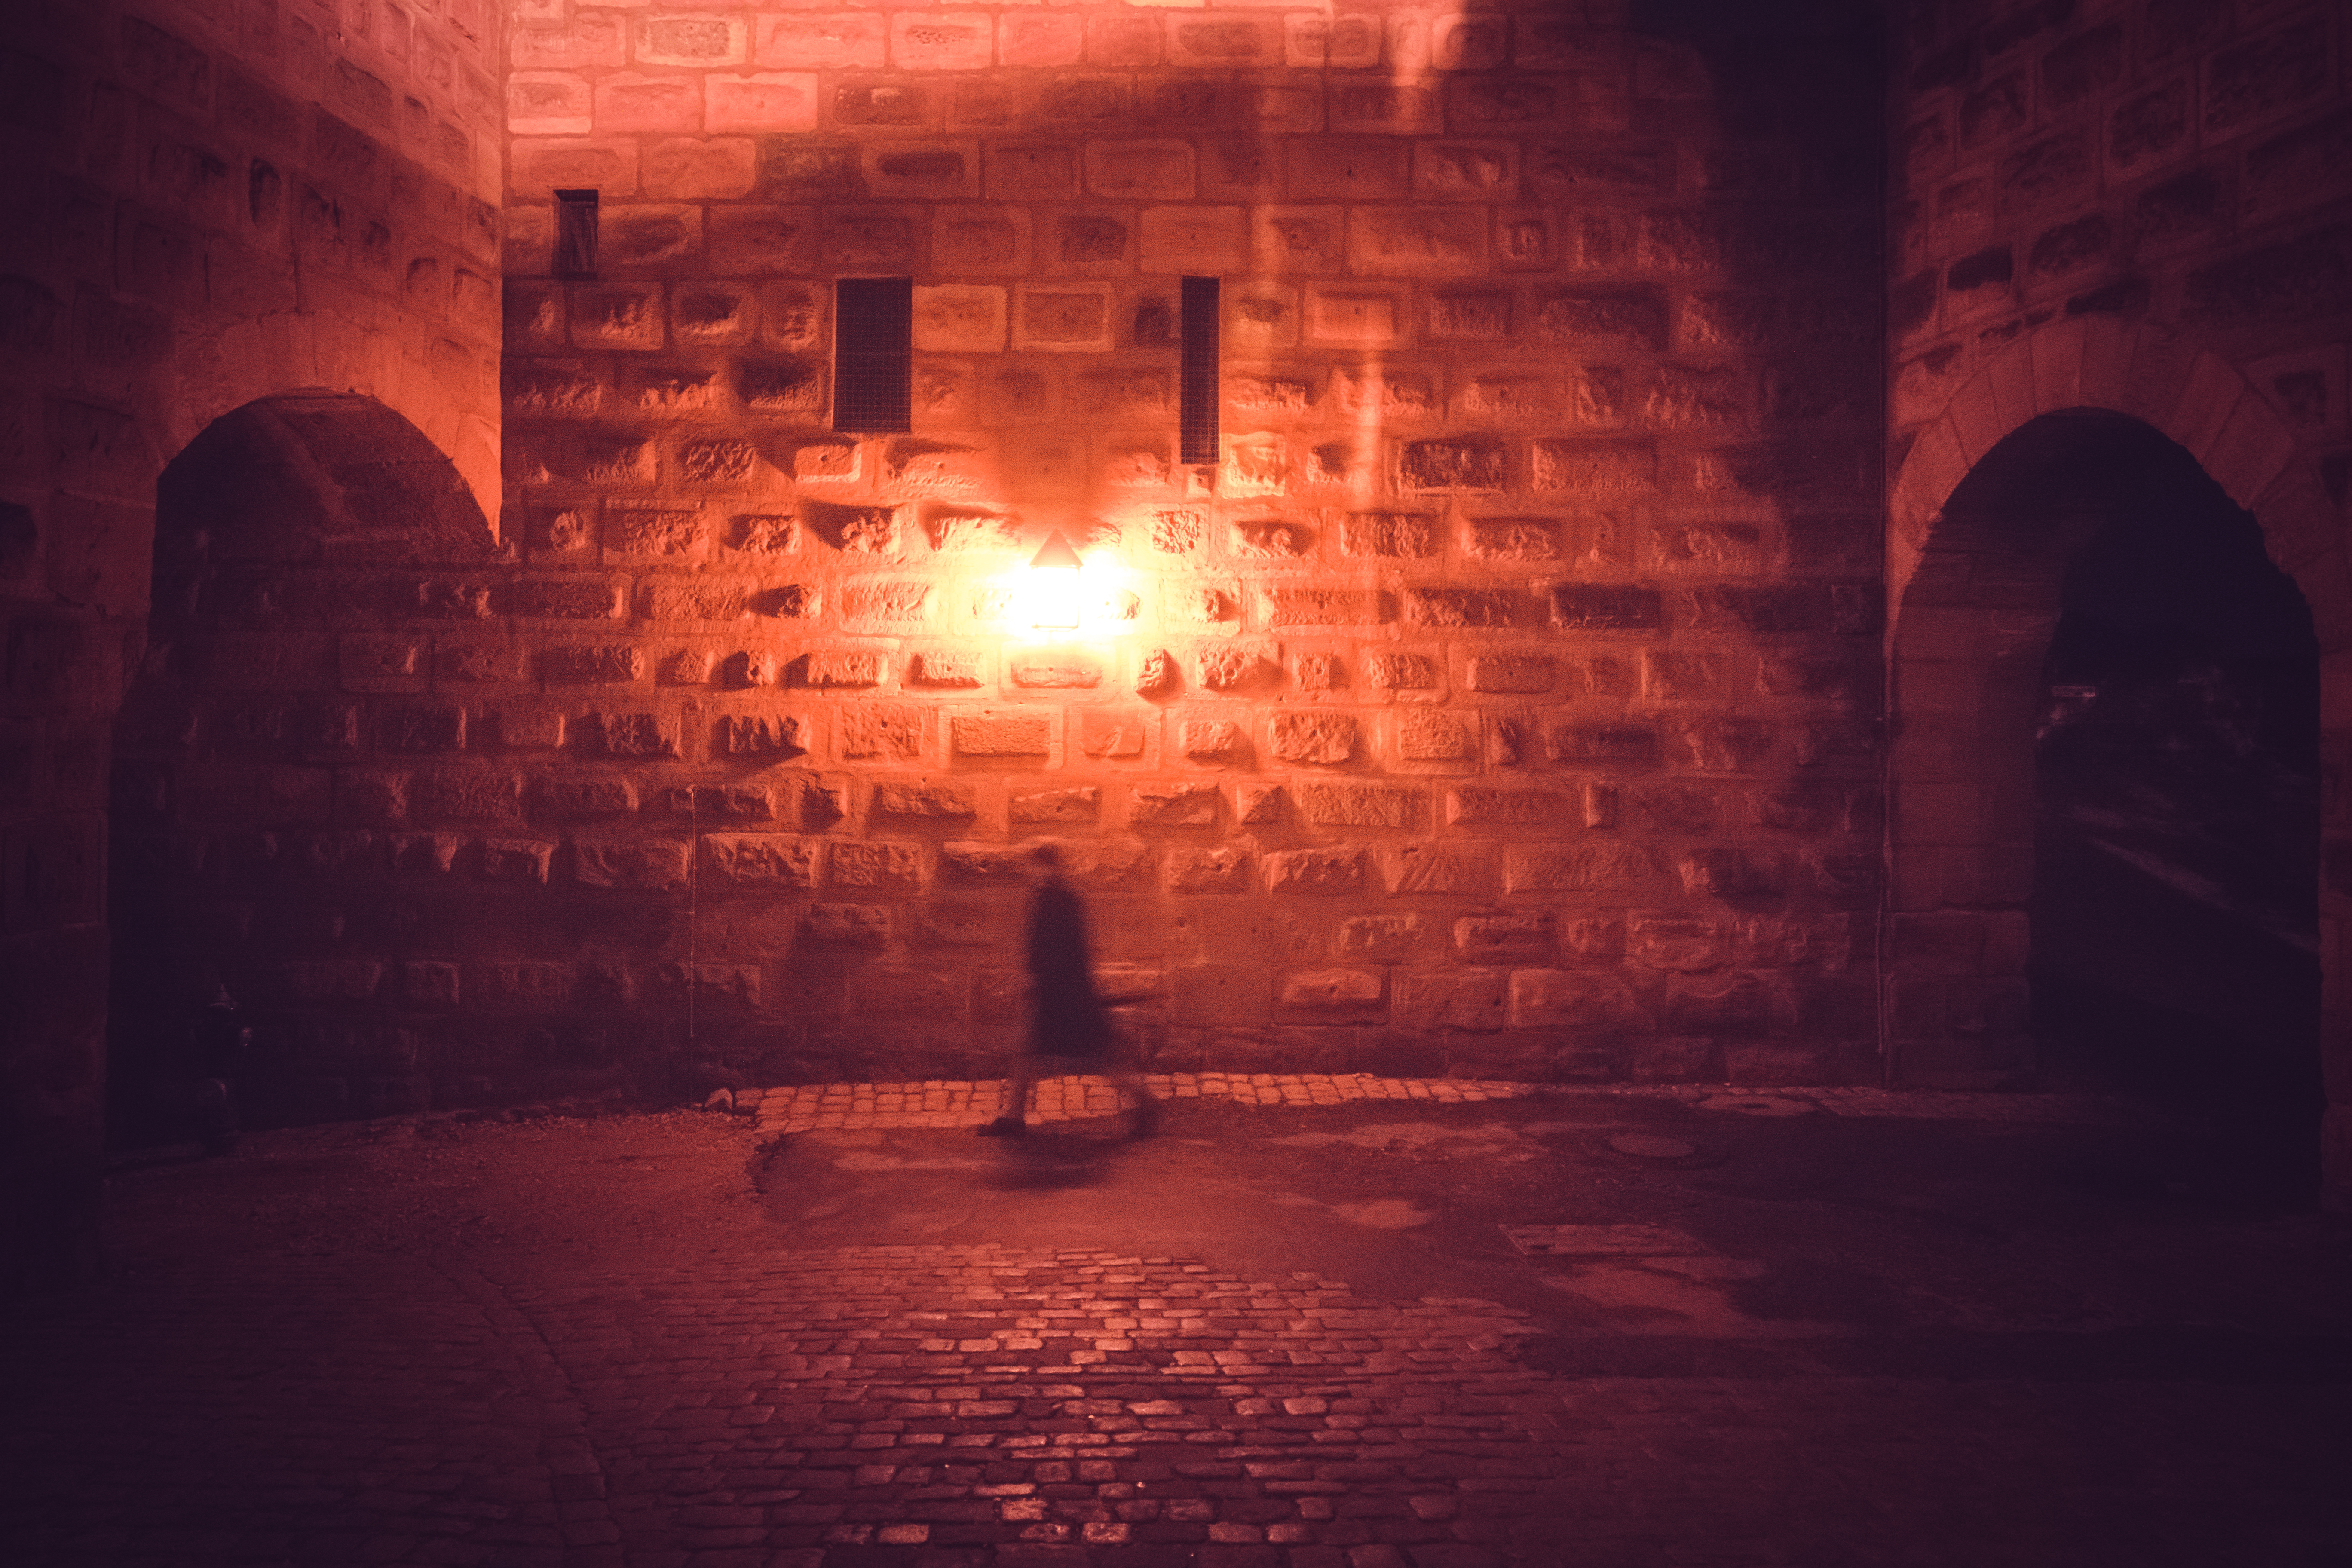
light, blur, street, night, sunlight, motion, evening, reflection, castle, darkness, medieval, temple, nrnberg, sonystreetphotographer